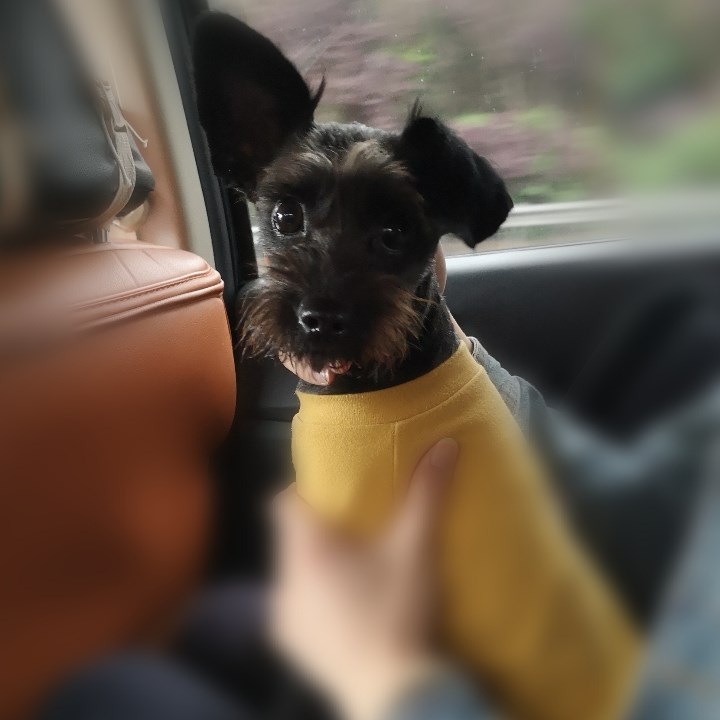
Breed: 2342-n000102-miniature_schnauzer